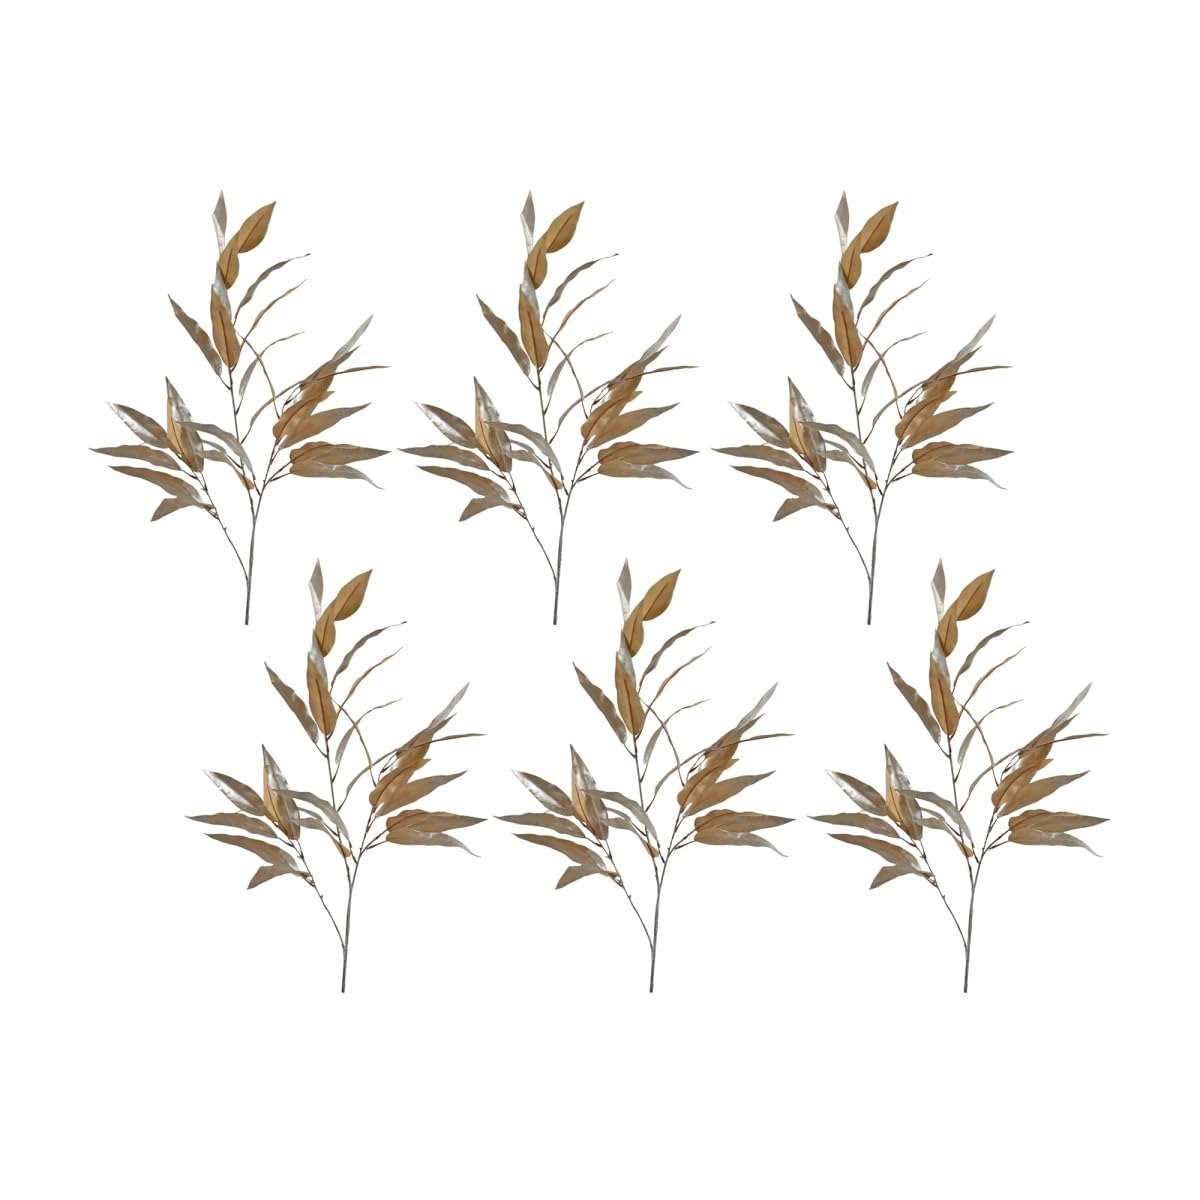
Item Name: Melrose International 84217DS 27 in. Polyester Leaf Spray Gold - Set of 6
Product Description: Melrose International 84217DS 27 in. Polyester Leaf Spray Gold - Set of 6
Value: 6.0
Unit: Count

Price: 57.99